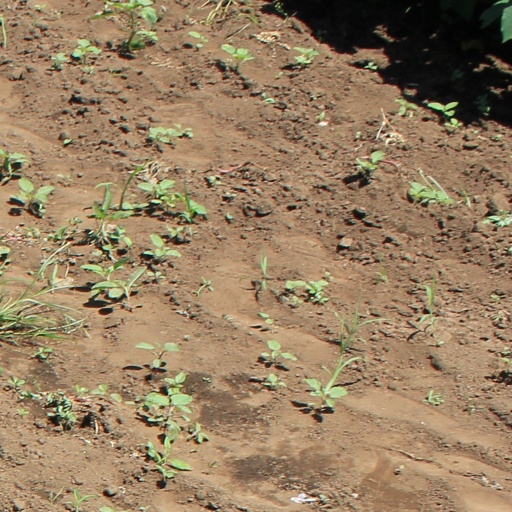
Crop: soybean